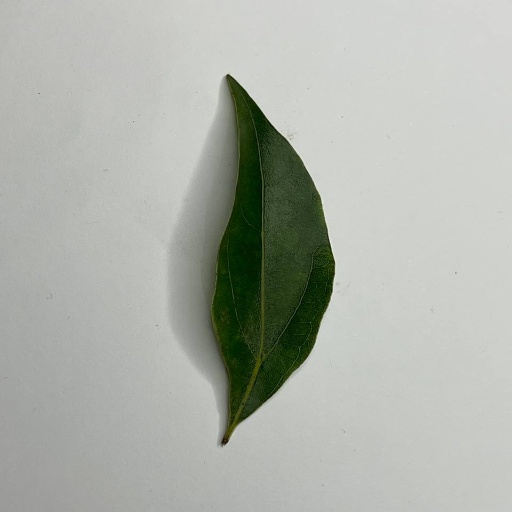
Species: Camphor
Leaf condition: Healthy Leaf